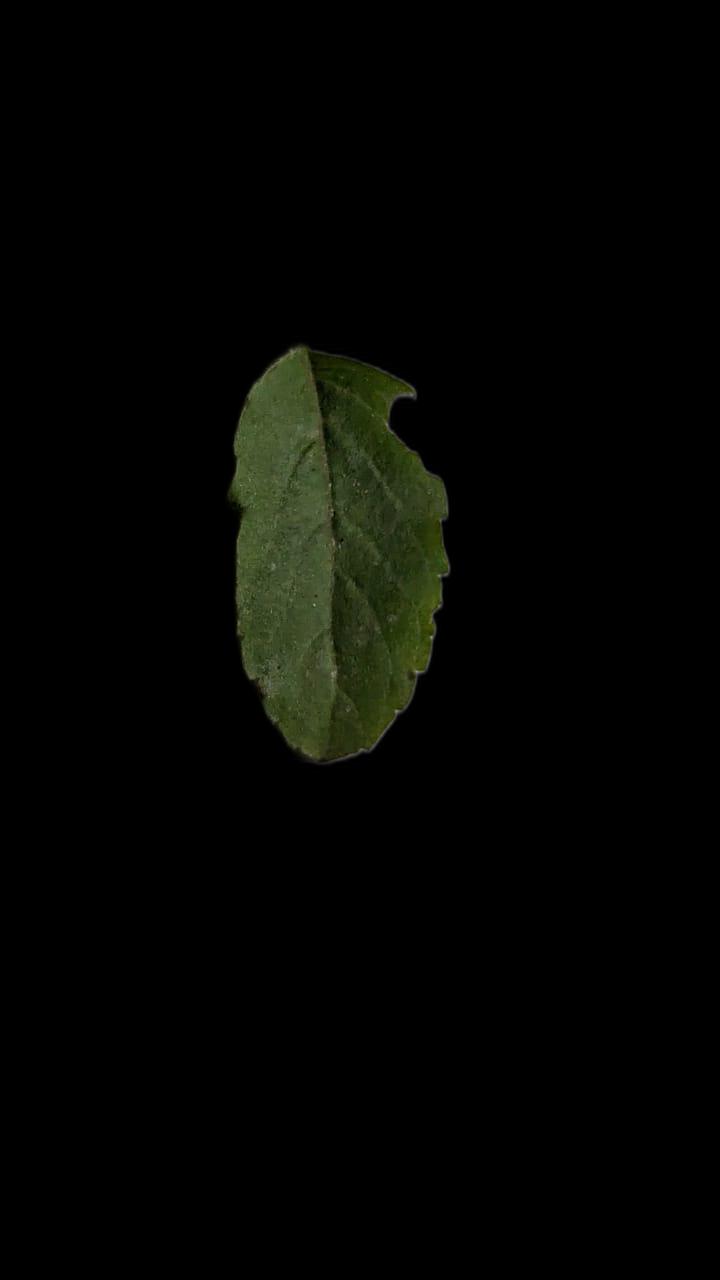
Plant: Tulsi